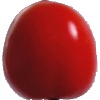
Label: Tomato 4